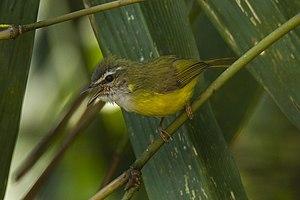
Le Pouillot à sourcils blancs est une espèce d’oiseaux de la famille des Cettiidae.